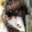
Label: bird